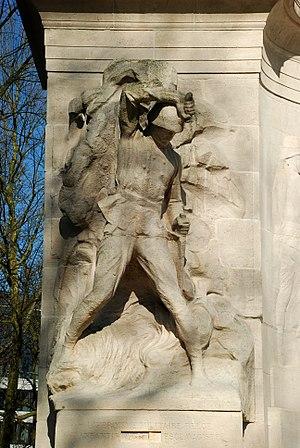
Belgique - Bruxelles - Cinquantenaire - Monument aux pionniers belges au Congo (Thomas Vinçotte)
Le Monument aux pionniers belges au Congo est un monument édifié par le sculpteur Thomas Vinçotte dans le parc du Cinquantenaire à Bruxelles pour commémorer le souvenir des explorateurs, missionnaires et soldats qui ont œuvré à la colonisation du Congo.